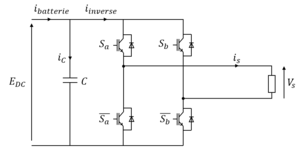
Un onduleur est un dispositif d'électronique de puissance permettant de générer des tensions et des courants alternatifs à partir d'une source d'énergie électrique de tension ou de fréquence différente. C'est la fonction inverse d'un redresseur.